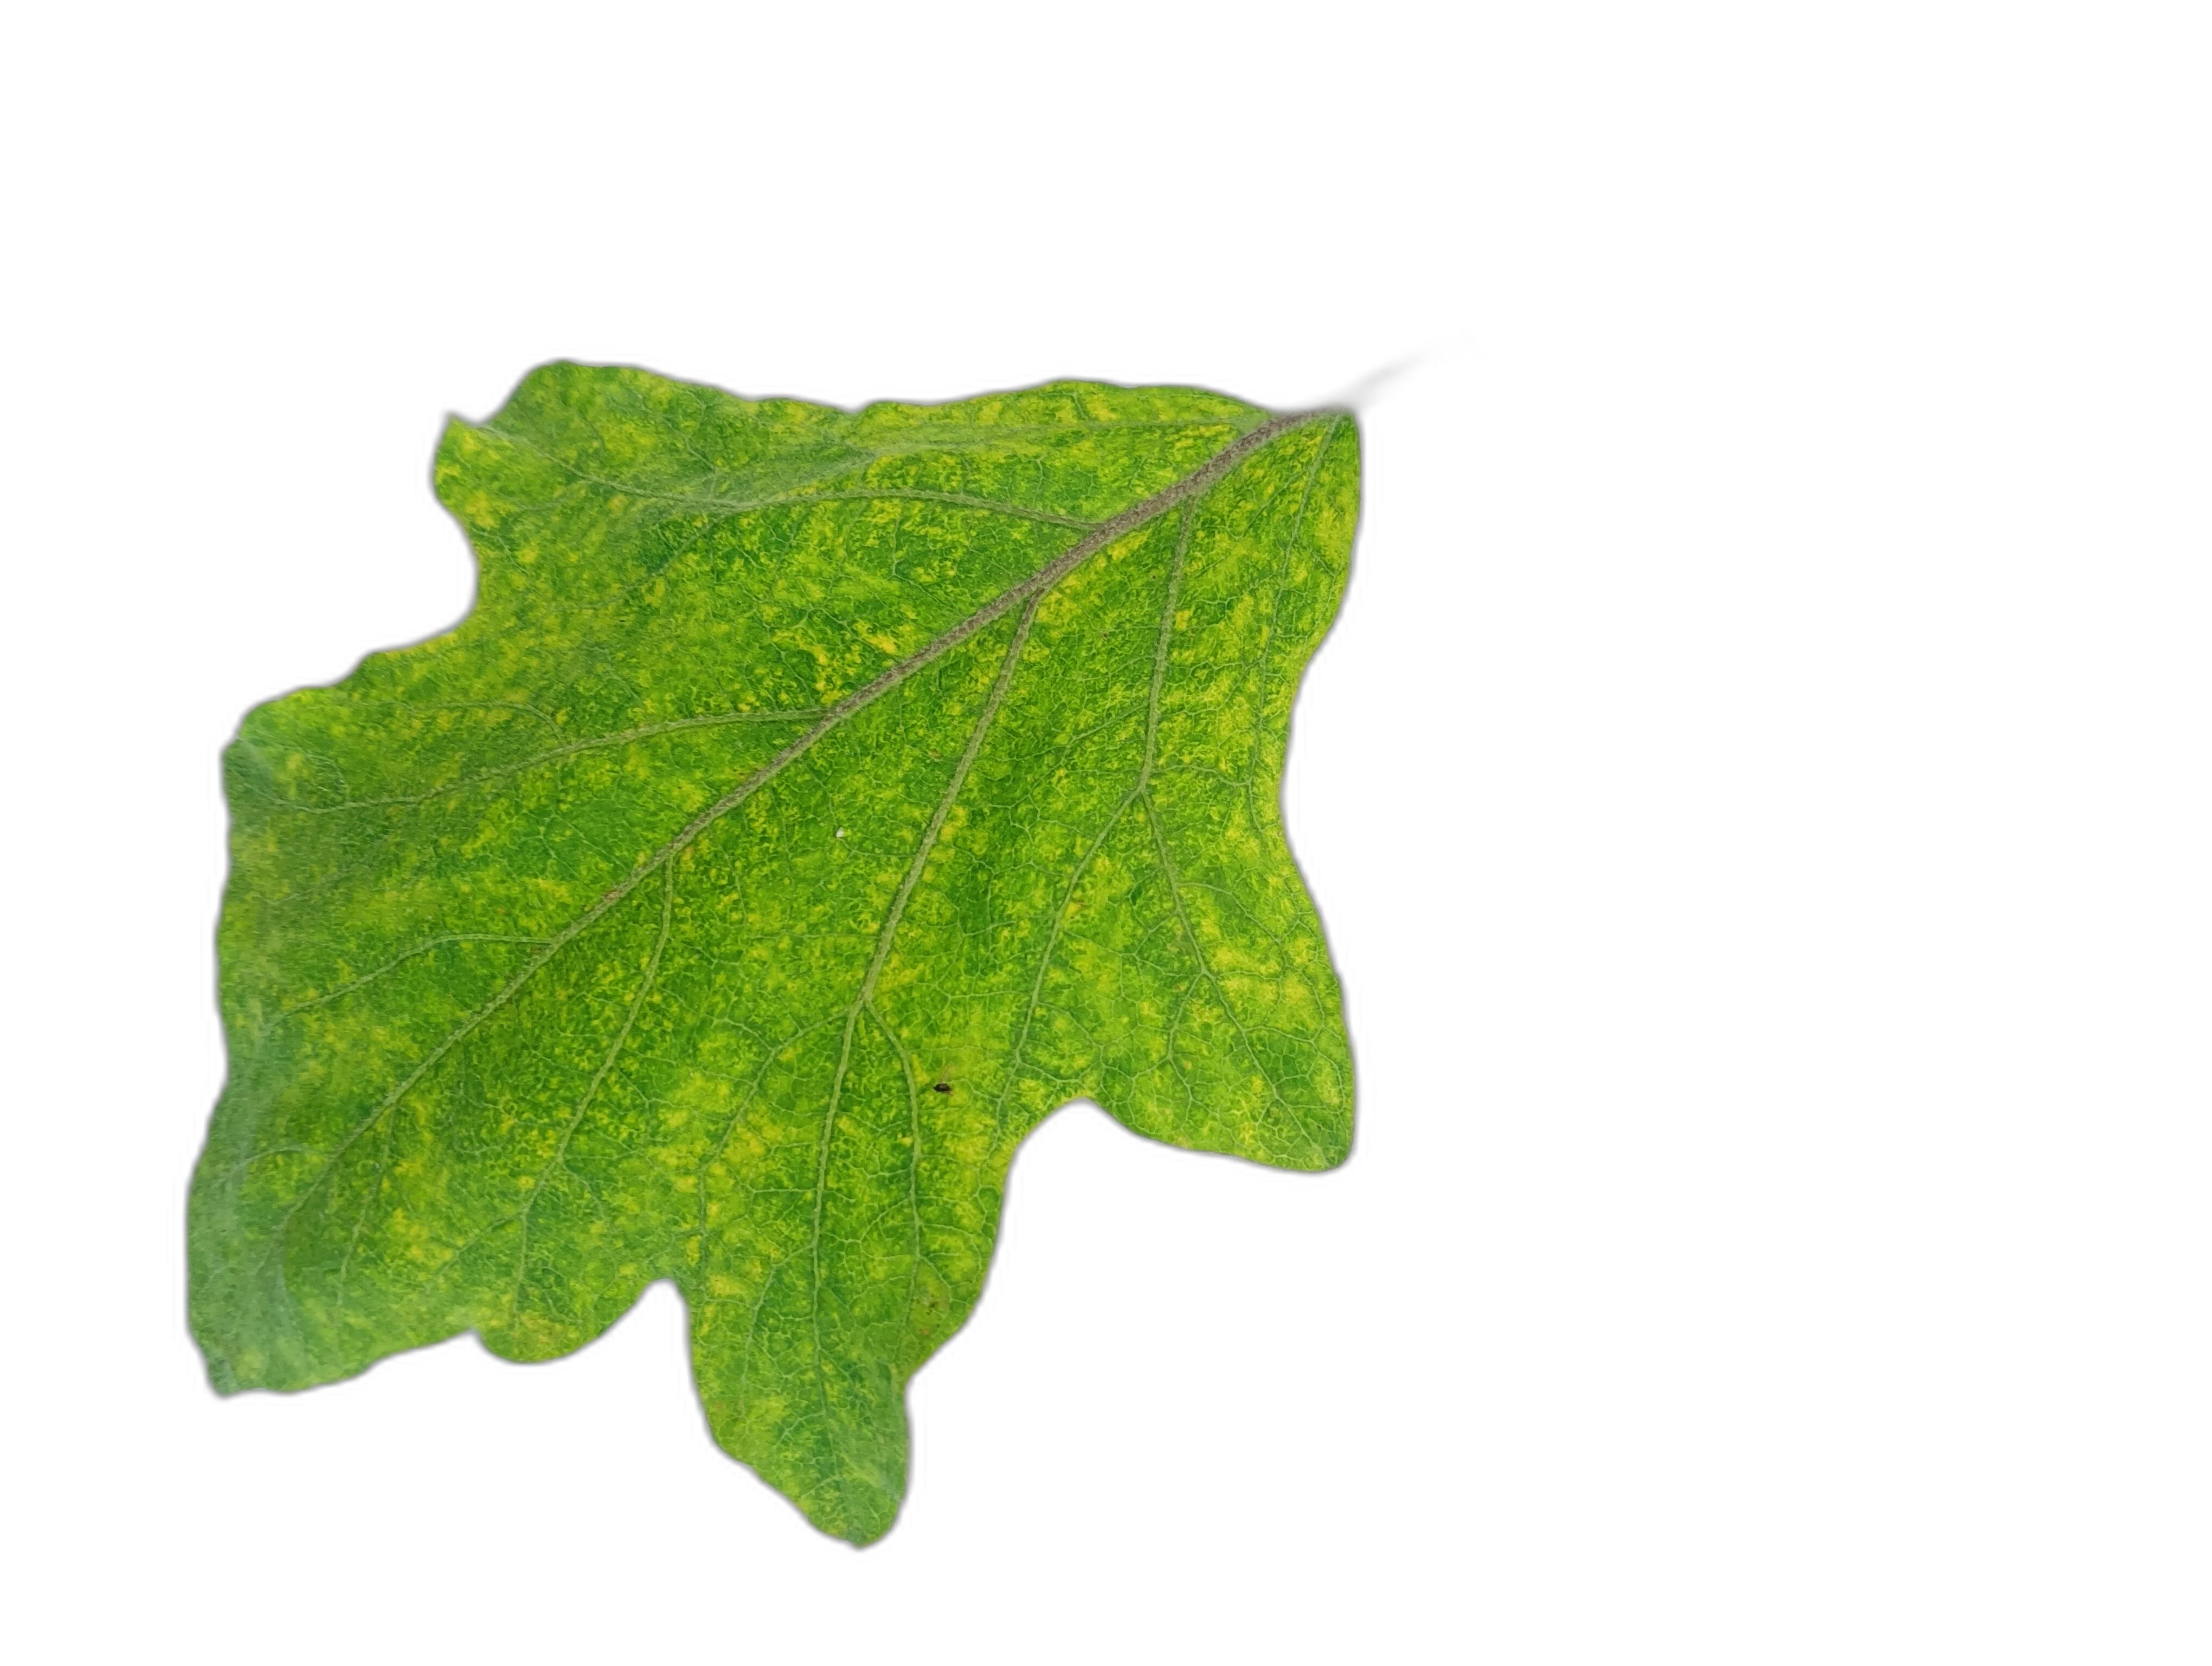
Label: Mosaic Virus Disease